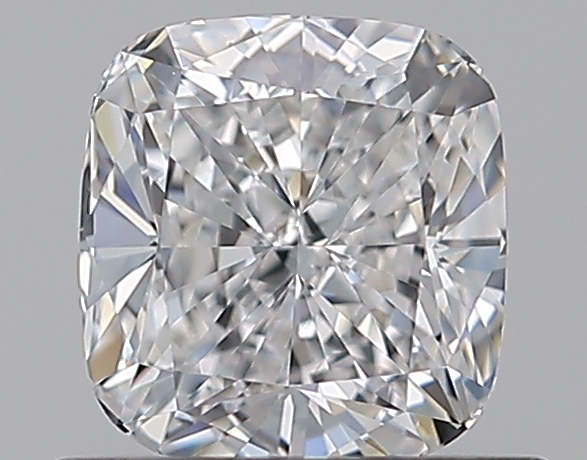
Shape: cushion
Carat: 0.8
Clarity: VVS2
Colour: E
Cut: EX
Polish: VG
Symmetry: VG
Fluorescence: F
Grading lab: GIA
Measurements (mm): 5.41 x 5.08 x 3.37